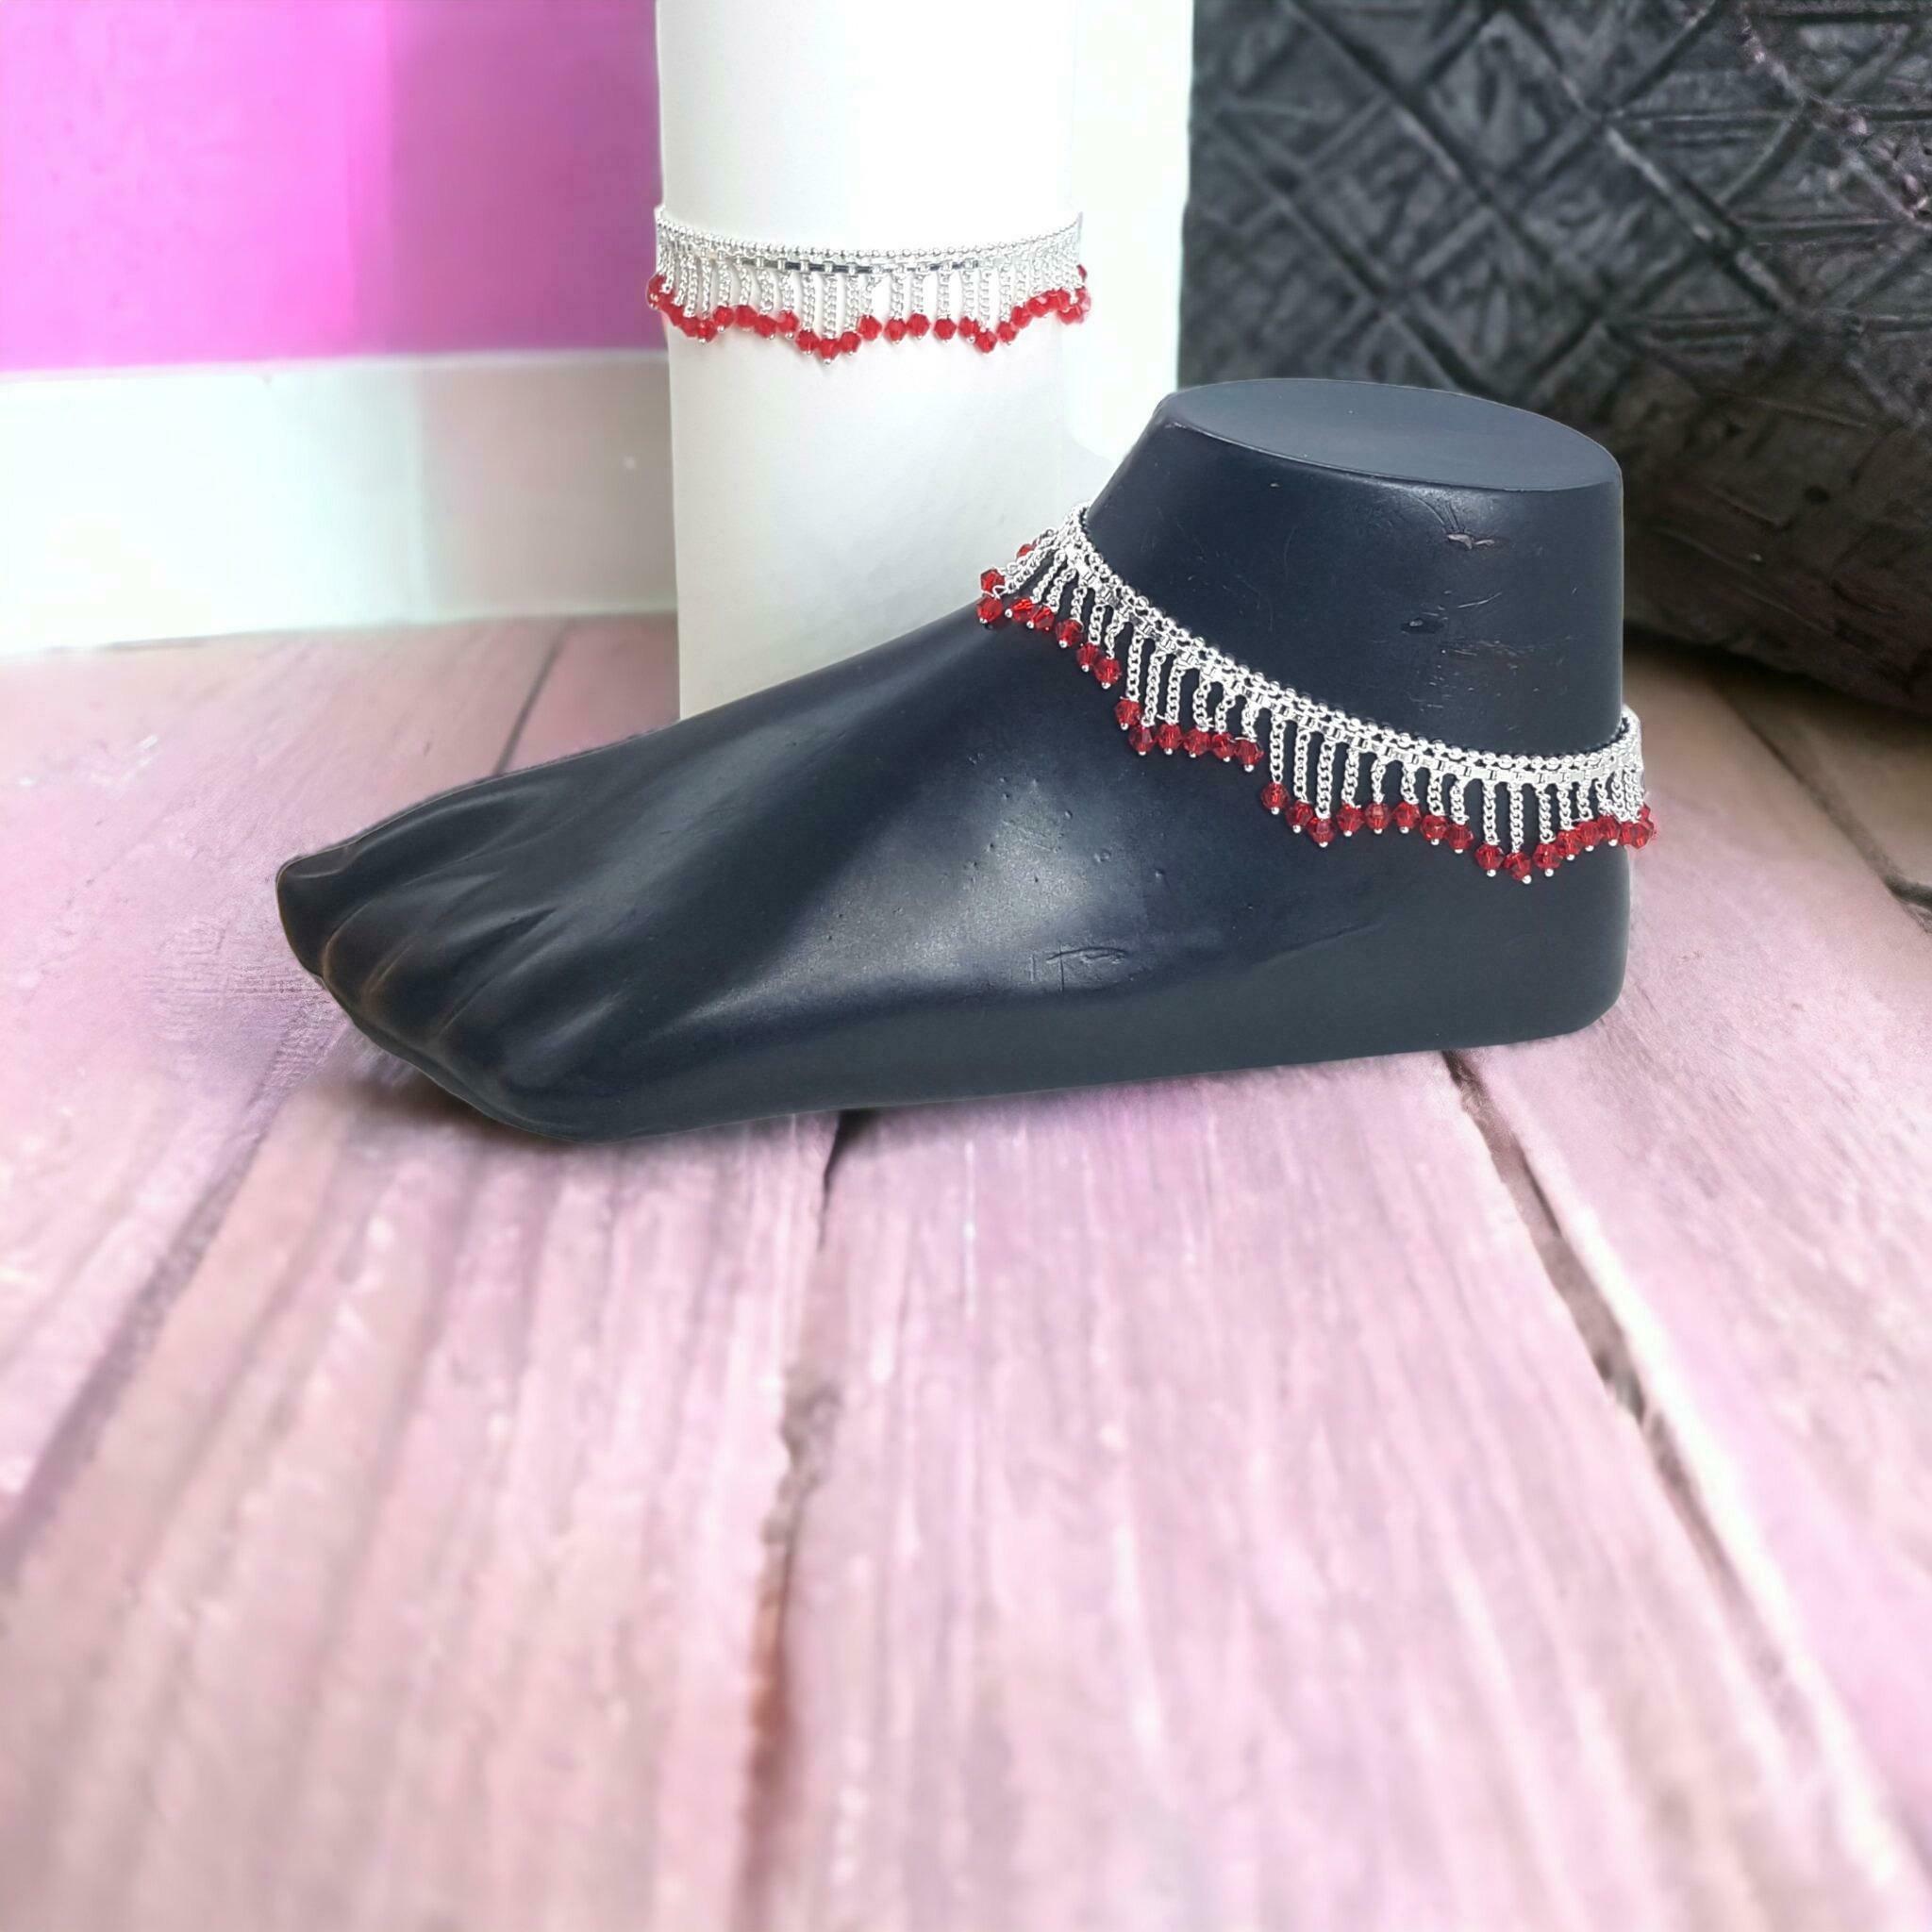
BR Ornaments A336 Alloy Anklet (Pack of 2)
Type: Anklet
Brand: BR Ornaments
Price: Rs. 269
 This silver anklet looks good with all indian outfitsor traditional outfits suitable girls and women of all ages. grab this pair of anklets, you will feel stylish ankle and shining silver anklet will make beautiful, you must buy the sns traders anklets you will never go wrong with the latest design, fancy anklets in silver jewellery.